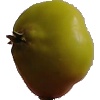
Label: Apple Red Yellow 2